Harriet Pye Esten

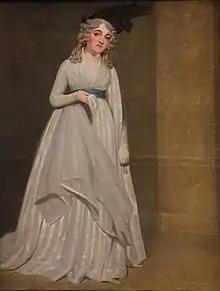
Portrait by Samuel De Wilde

Harriet Pye Esten or Harriet Pye Scott-Waring born Harriet Pye Bennett (1760s? – 1865) was an English actress, and briefly a theatre manager.